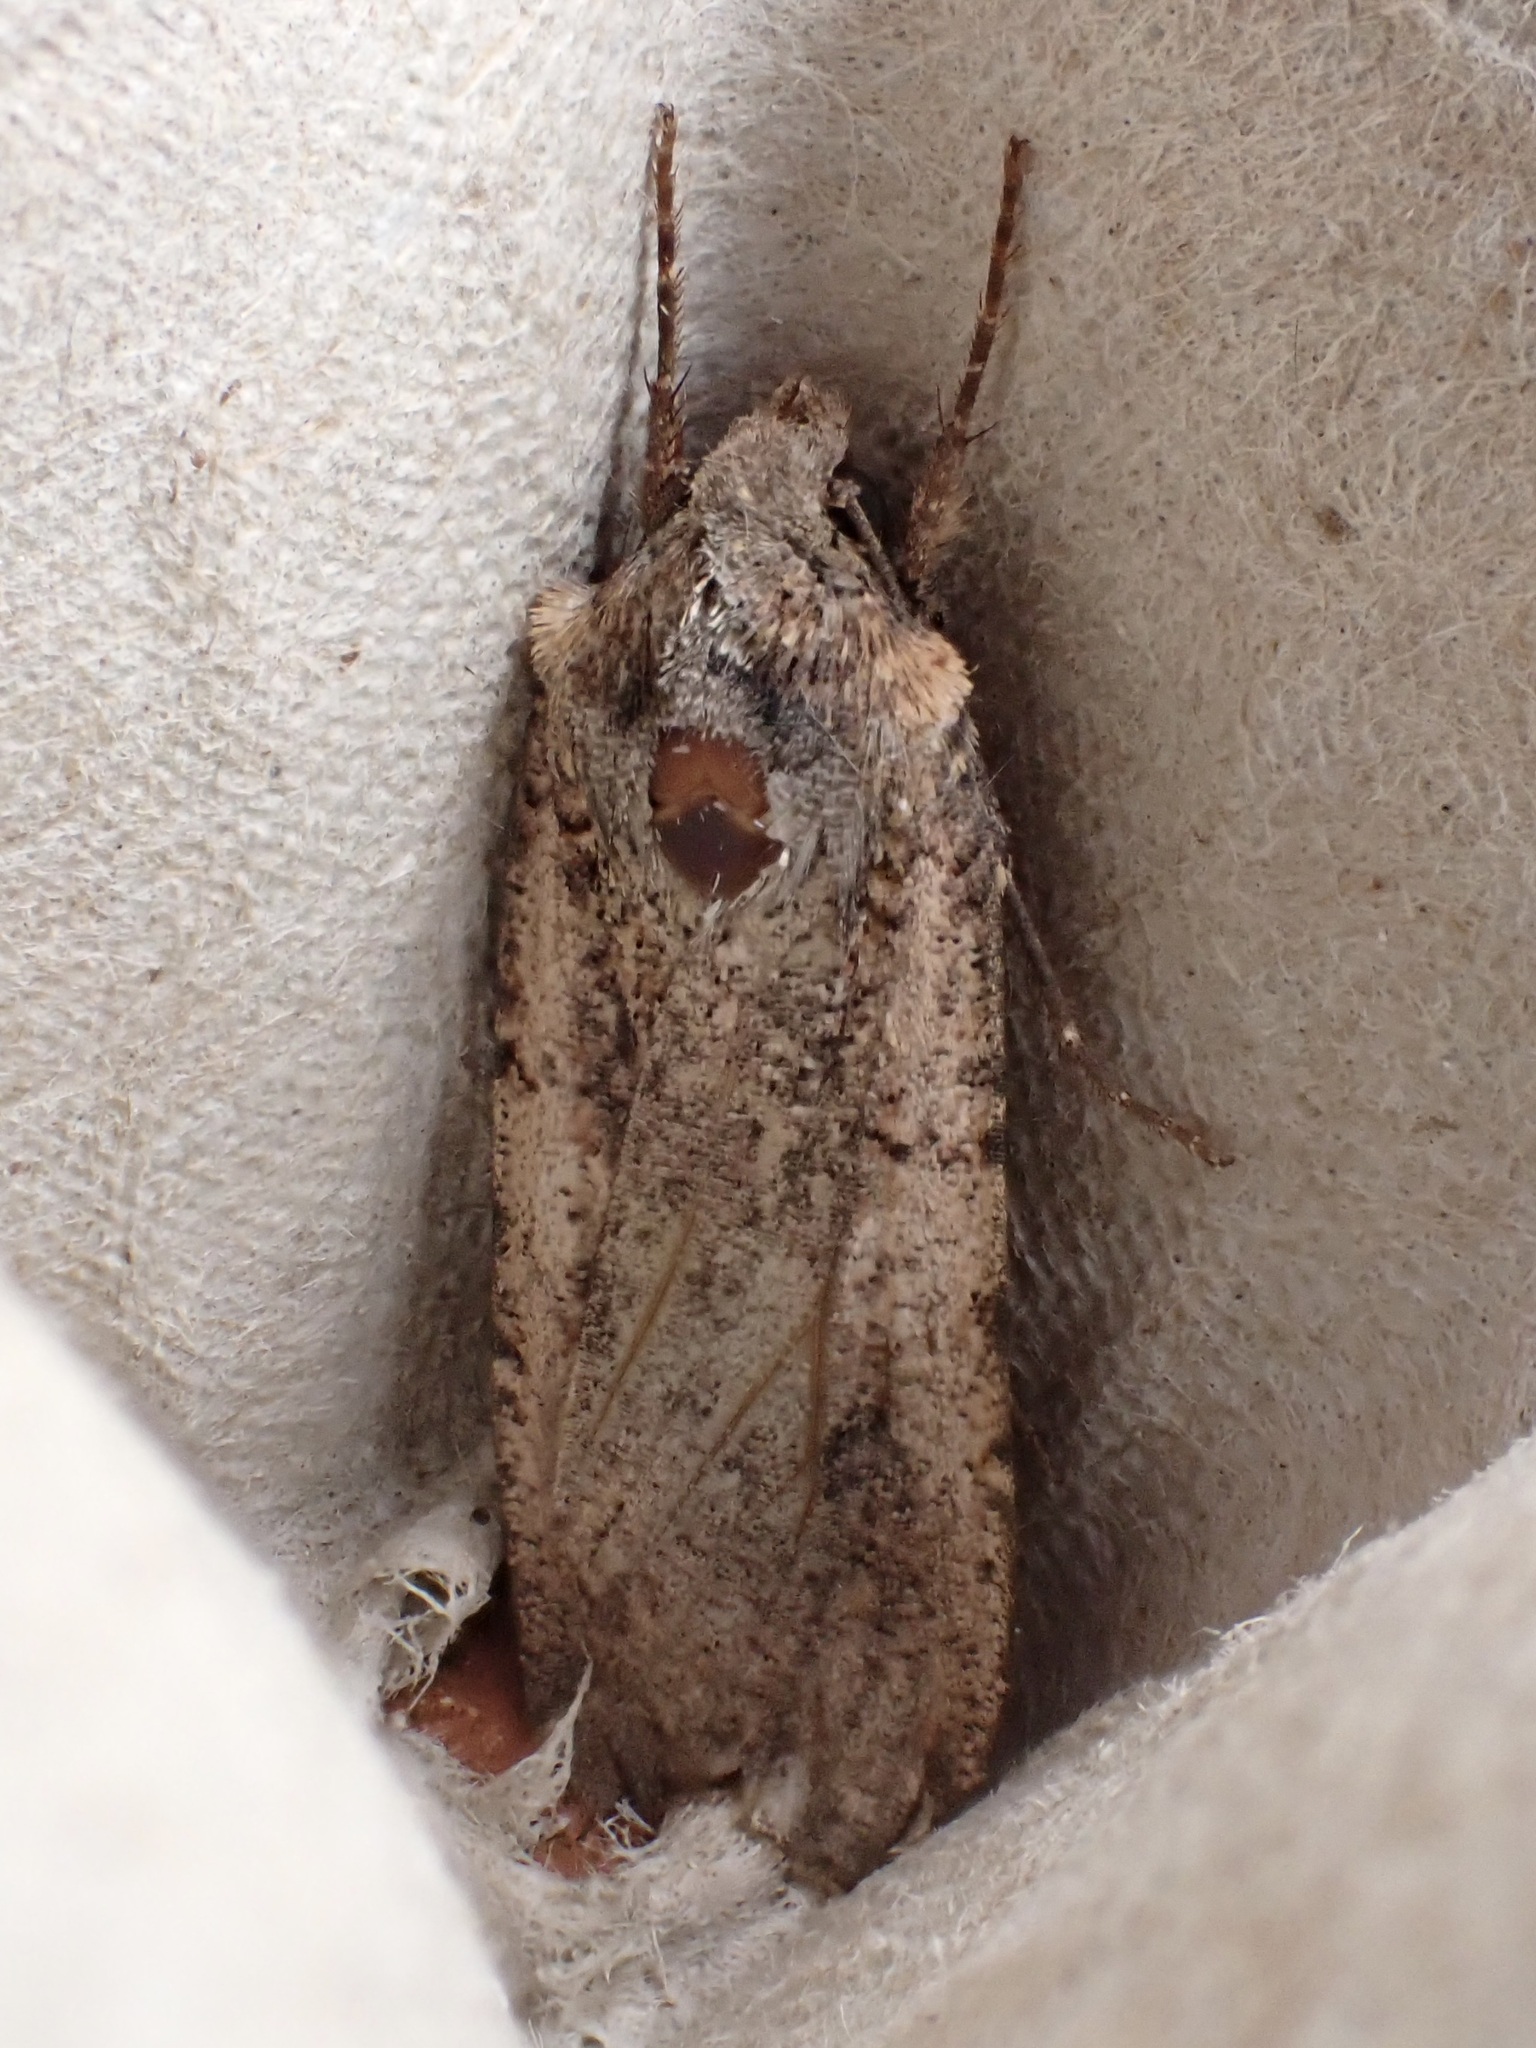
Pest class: cutworms